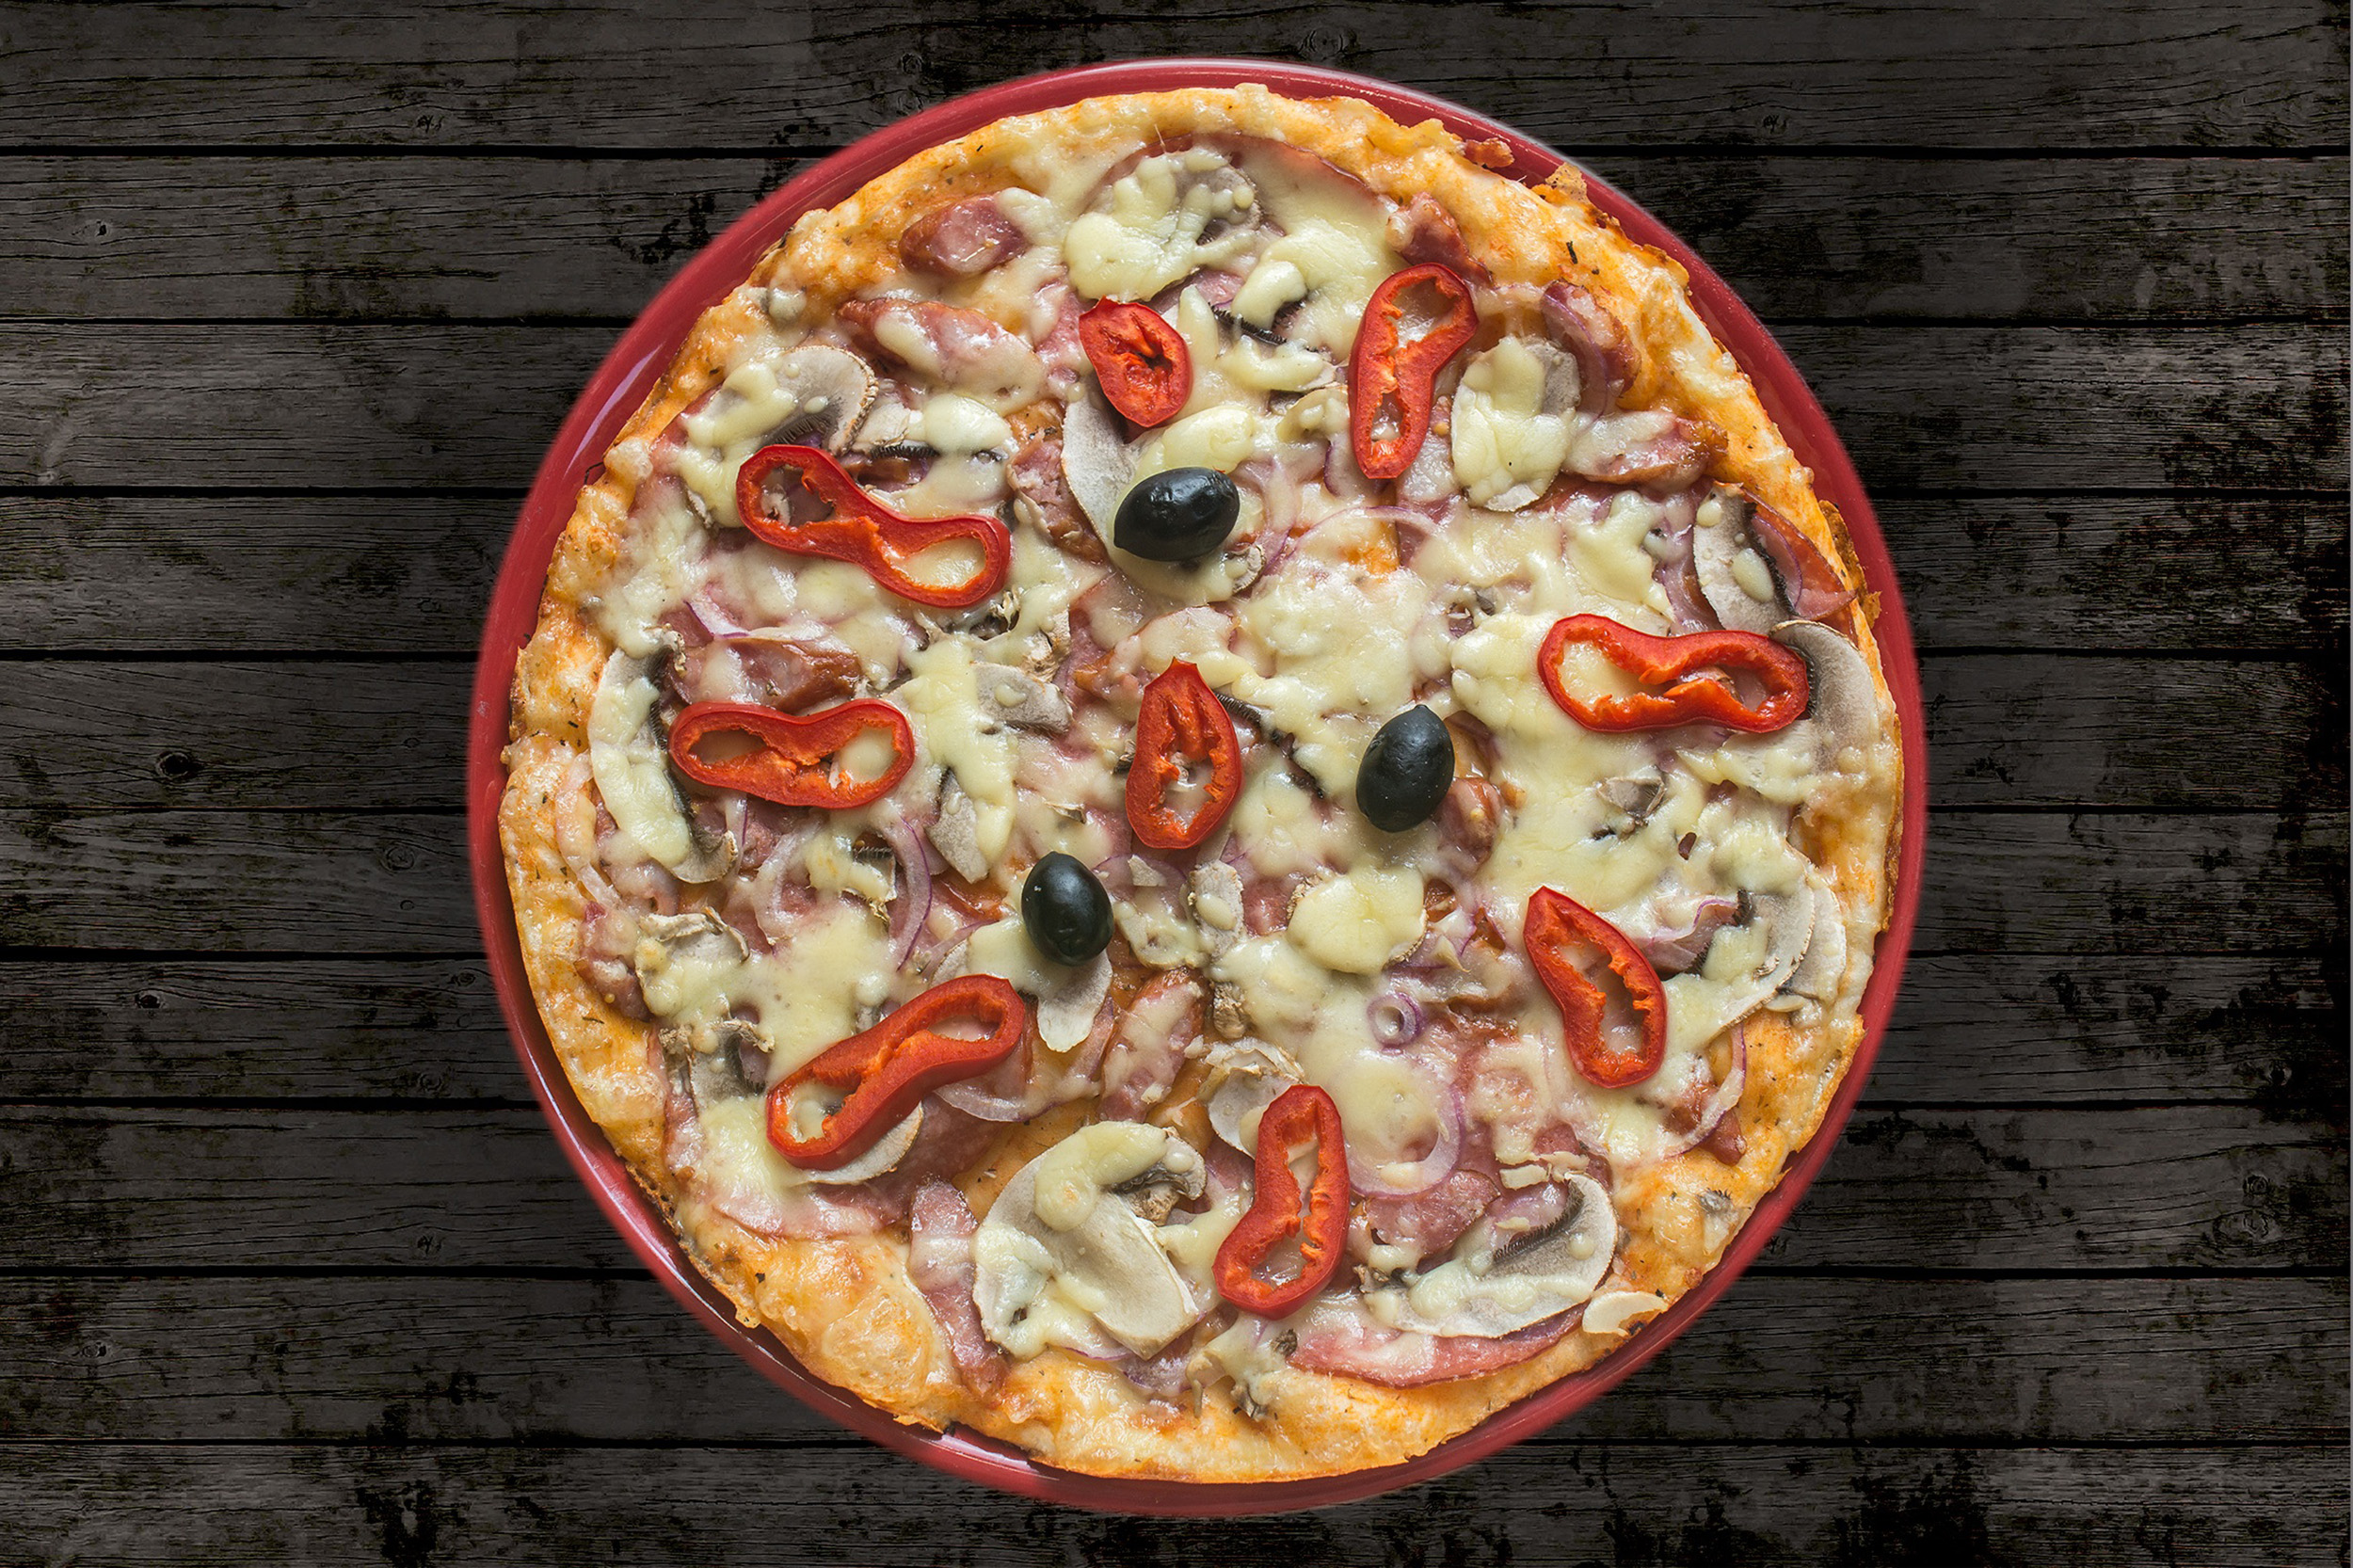
dish, food, cuisine, pizza, ingredient, pizza cheese, italian food, recipe, california style pizza, vegetarian food, flatbread, produce, quiche, dessert, tarte flamb e, comfort food, frittata, sicilian pizza, baked goods, junk food, fast food, american food